So Fine (film)

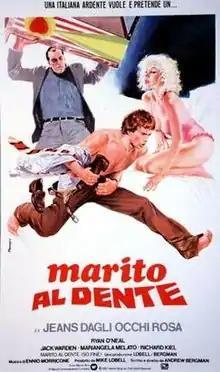
Theatrical poster

So Fine is a 1981 American sex comedy film written and directed by Andrew Bergman. The original music score was composed by Ennio Morricone. It was Bergman's first film as director.